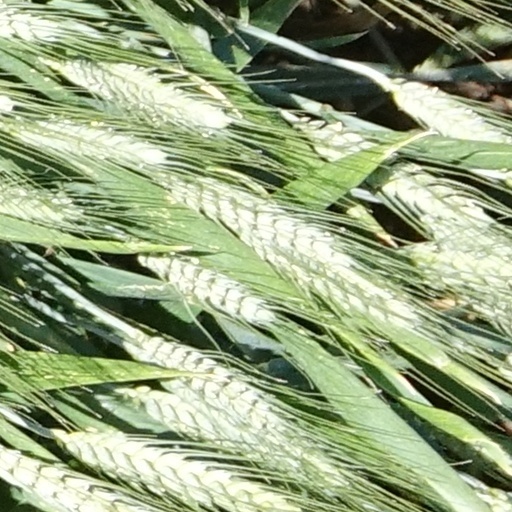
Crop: wheat